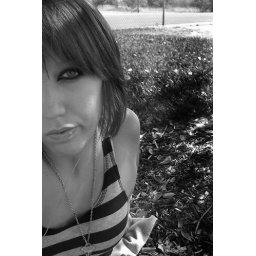
in the grass under a tree